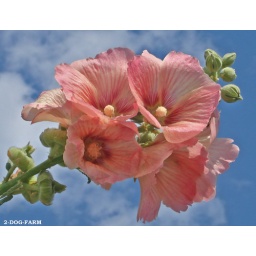
under the big blue sky